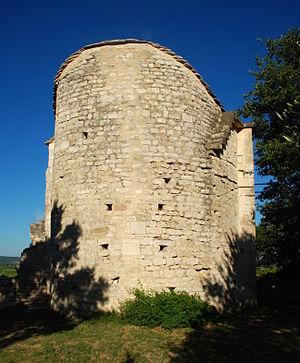
France - Gard - Chapelle Saint-Étienne de Saint-Hilaire-d'Ozilhan This building is indexed in the Base Mérimée, a database of architectural heritage maintained by the French Ministry of Culture,
La chapelle Saint-Étienne est une chapelle romane, située à Saint-Hilaire-d'Ozilhan dans le département français du Gard en région Occitanie.